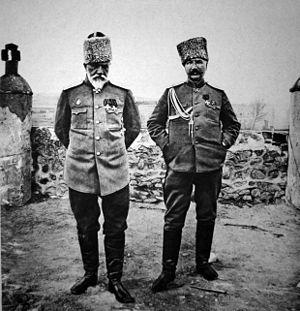
Le Miroir N°_129_la généraux russe Pierre Pietrovitch Kalitine_commandant du corps d'armé du Caucase et Lastotchkine son chef d'état-major en couverture, ils prirent Erzeroum.
La bataille d'Erzurum se déroula en 1916 au cours de la campagne du Caucase. Elle opposa l'armée turque aux troupes russes et se termina par un succès de ces dernières.
Piotr Petrovitch Kalitine, né en 1853 et mort en 1927, était un général russe qui combattit durant la Première Guerre mondiale et la guerre civile russe.